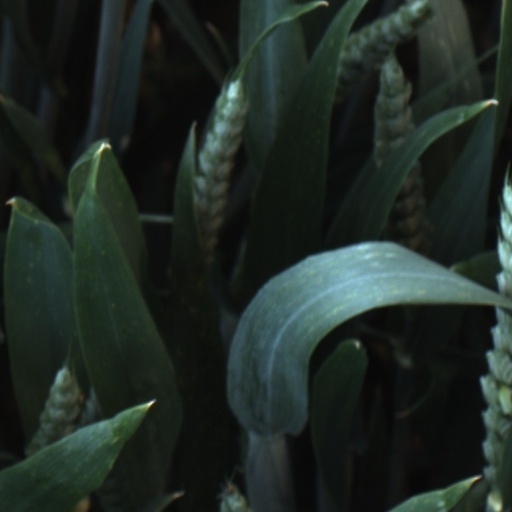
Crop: wheat